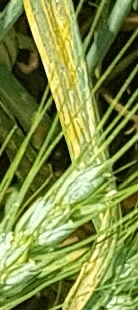
Label: Wheat___Yellow_Rust